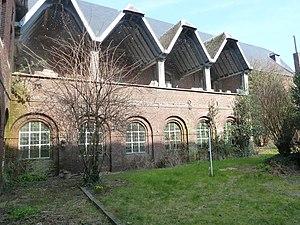
Galerie couverte bâtie en 1648.
La Chapelle et le couvent des Dominicains est un ancien édifice religieux érigé durant la première moitié du XVIIᵉ siècle à Braine-le-Comte, en Belgique. La façade de la chapelle, de style renaissance, est son aspect le plus remarquable. Réalisée sous la direction et selon les plans du frère Paul Collez, elle fut consacrée en 1630 par l'Archevêque de Cambrai, Monseigneur François Van der Burch. Désacralisée la chapelle est utilisée aujourd'hui comme espace culturel.